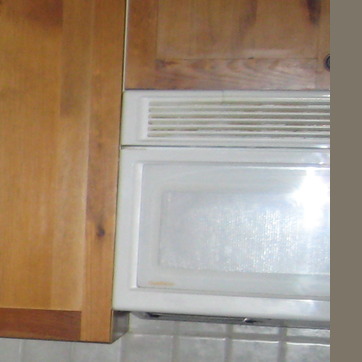
Material: glass